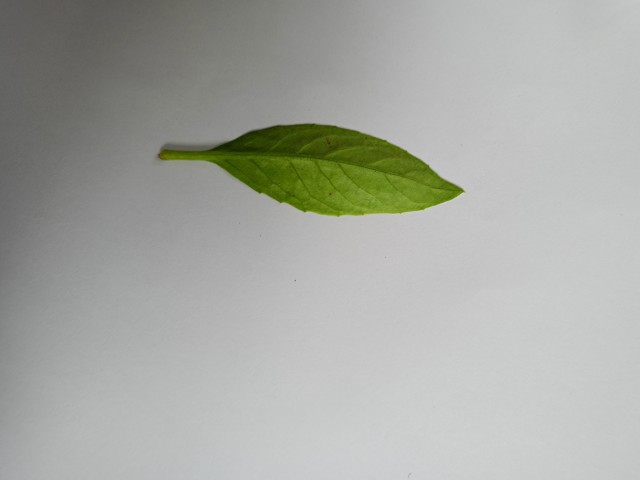
Plant: gainura